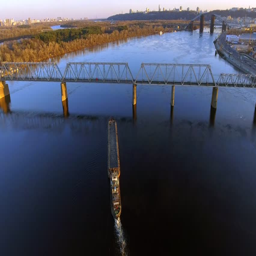
flying over the river in the city .